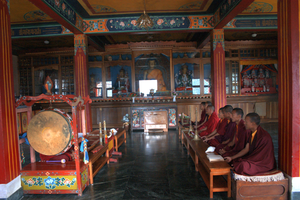
Lava est un bourg sis à l’extrême nord-est du Bengale-Occidental, dans le district de Darjeeling, à quelque 34 kilomètres de la ville de Kalimpong. Situé à une altitude de 2 050 mètres le bourg est l'une des rares localités du Bengale occidental à connaitre des chutes de neige en hiver.